Southern Rhodesia in World War II

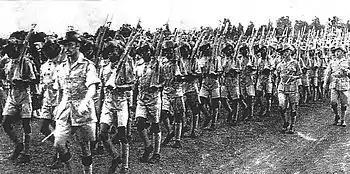
The 1st Battalion, RAR parades in Salisbury for Armistice Day, 1941

By the end of August 1944 the German forces in Italy had formed the Gothic Line along the Apennine Mountains, and the 6th Division had come under the command of the US Fifth Army. The difficulty of using tanks in the mountains led to the Rhodesians of Prince Alfred's Guard temporarily adopting an infantry role, using dismounted tank machine-guns to support the Natal Carabineers during the fighting for Pistoia during early September. The Southern Rhodesian Anti-Tank Battery meanwhile converted partially from guns to 4.2-inch mortars. The South Africans and Rhodesians met with fierce resistance from the 16th SS Panzer Grenadier Division, but helped push the Germans northwards towards the Reno river.